Baker's Island

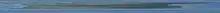
The island viewed from the top of Portsdown Hill

Baker's Island is an island in Langstone Harbour, Hampshire, England. It is long and up to wide but only rises to a little over above Ordnance Datum. Mesolithic and Neolithic flintwork has been found on the island along with Bronze Age and Romano-British pottery. There are a number of structures on the island including the remains of a flint walled building and five brick shelters believed to be part of a World War Two starfish decoy site. In 1978 the island along with the other islands in Langstone Harbour was acquired by the Royal Society for the Protection of Birds who turned it into a bird sanctuary. Since that time unauthorised landings have been forbidden.